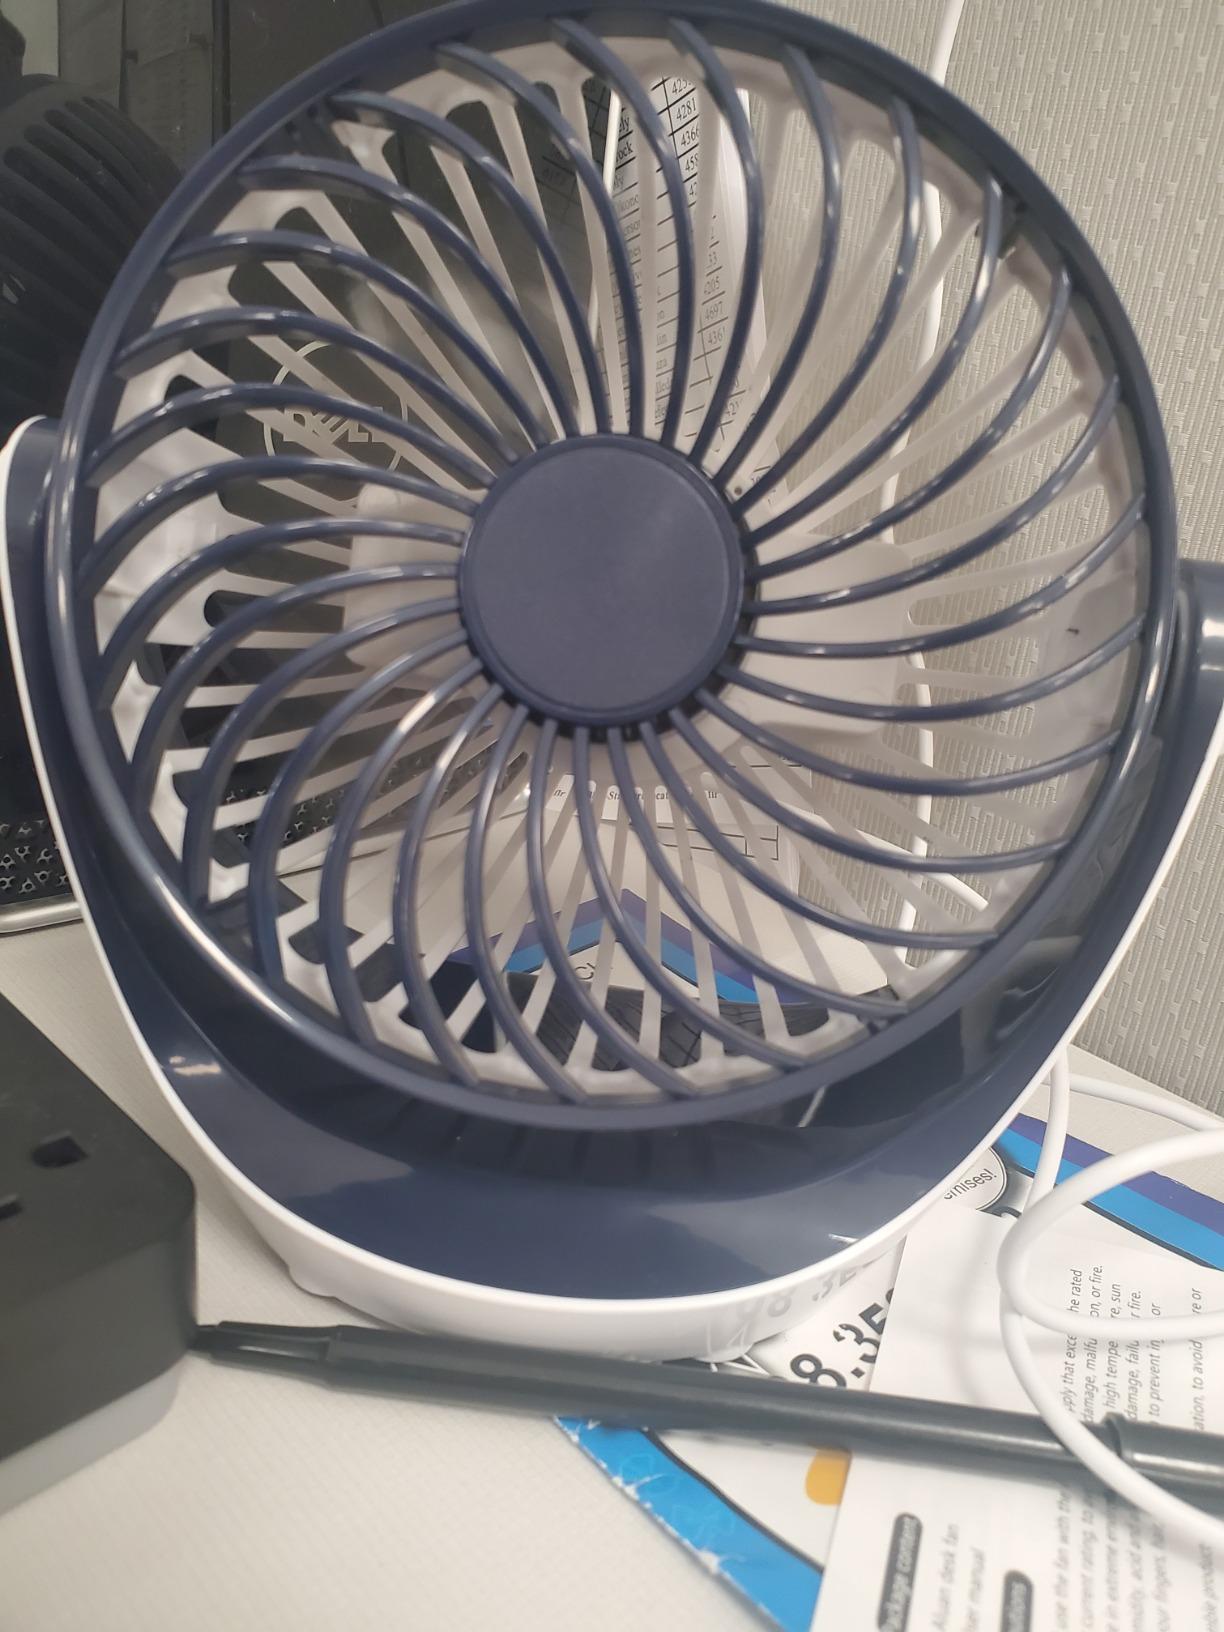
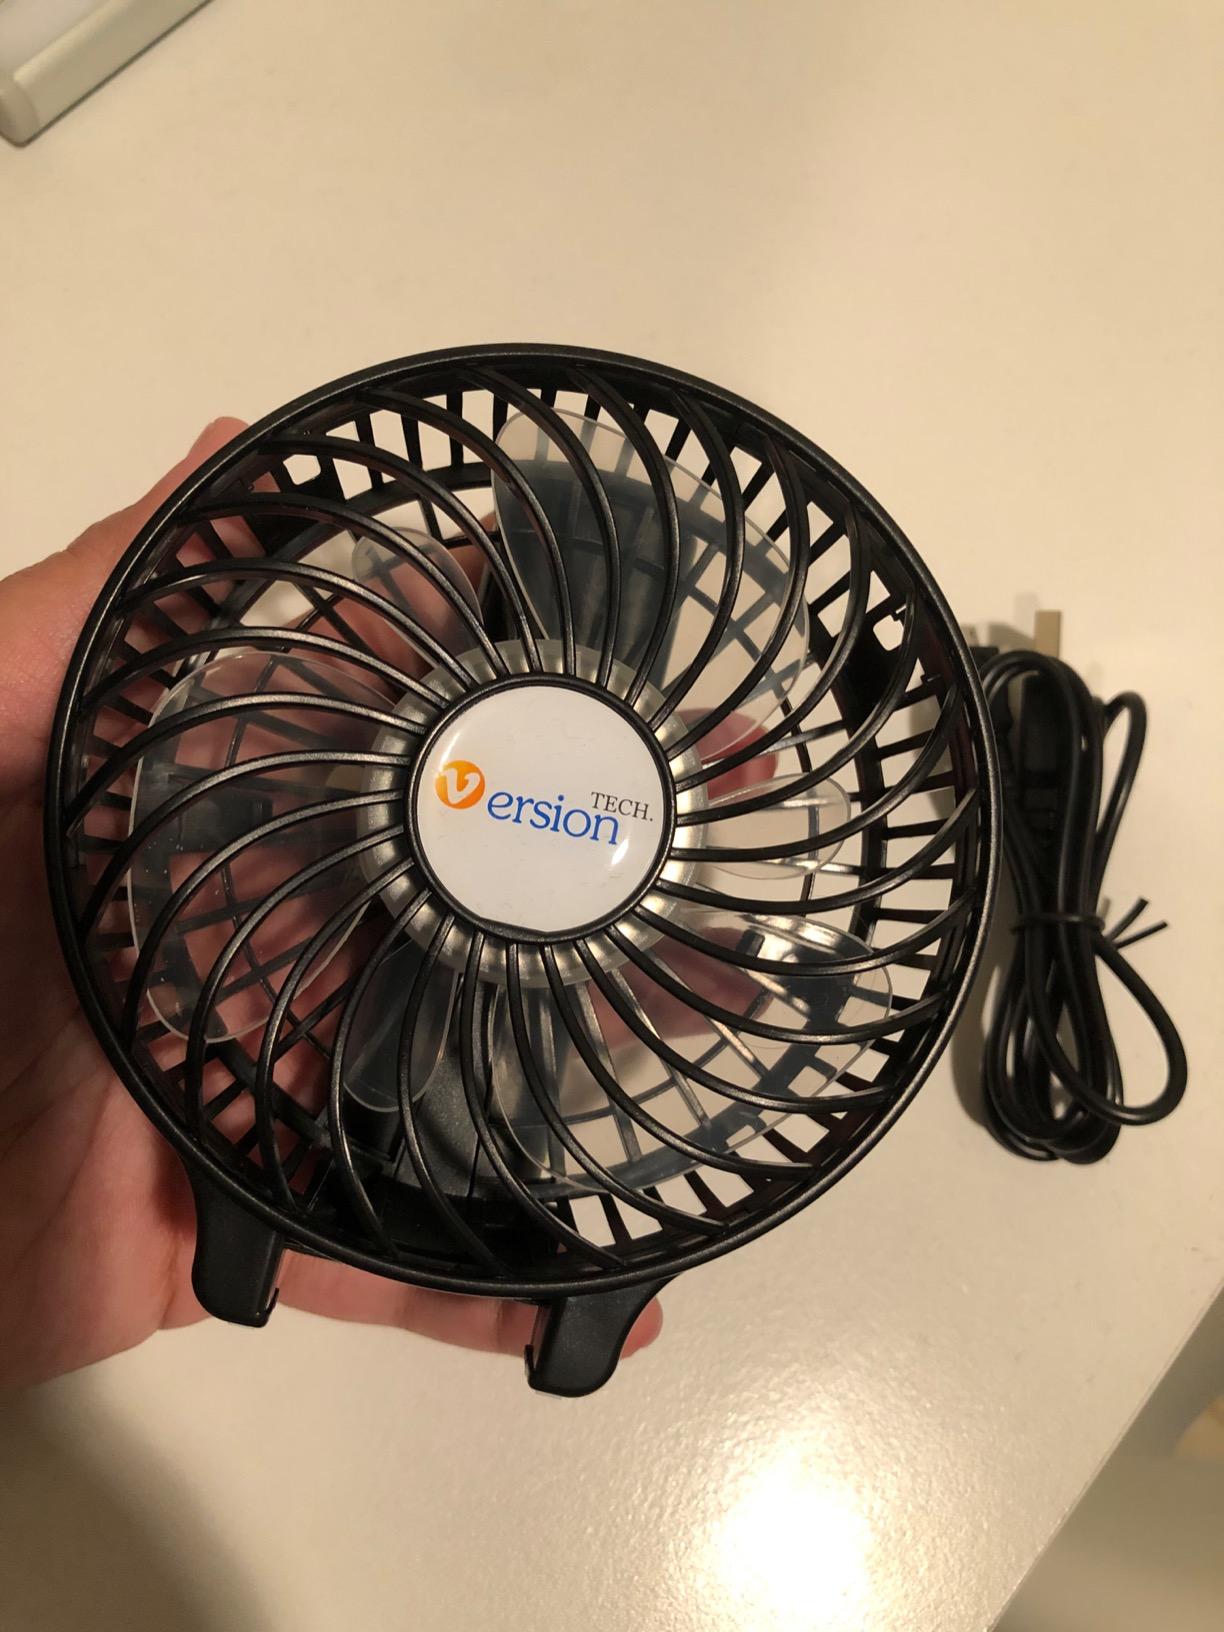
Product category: fan
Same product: no